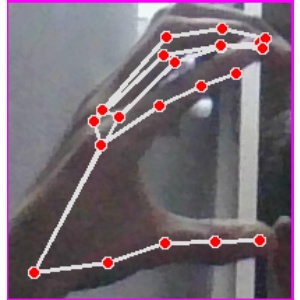
अक्षर: ऋ